Here I Am, Here I Stay

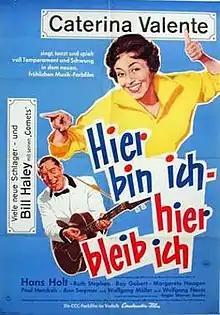
The original film poster

Here I Am, Here I Stay is a 1959 West German musical comedy film directed by Werner Jacobs and produced by Artur Brauner. It stars Caterina Valente, Hans Holt and Ruth Stephan. The film also features a guest appearance by Bill Haley.